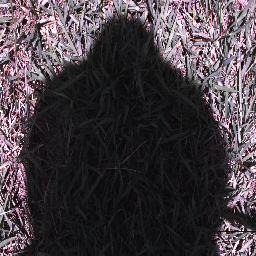
Label: negative